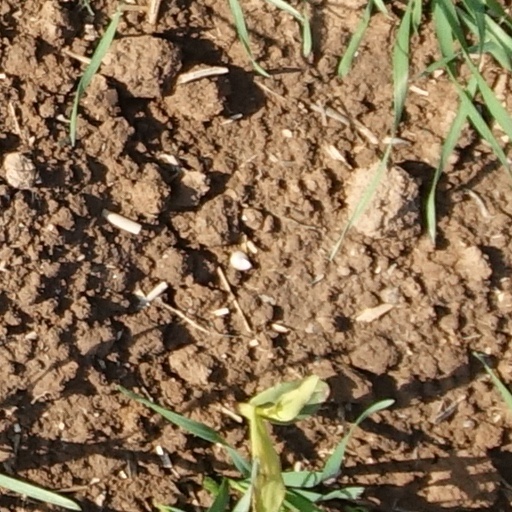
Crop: wheat